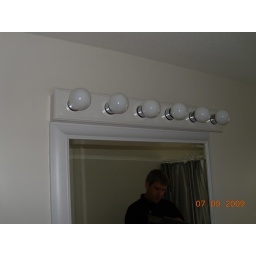
the white box around the lights are loose, but not loose enough that they will fall. just doesnt fit snug.